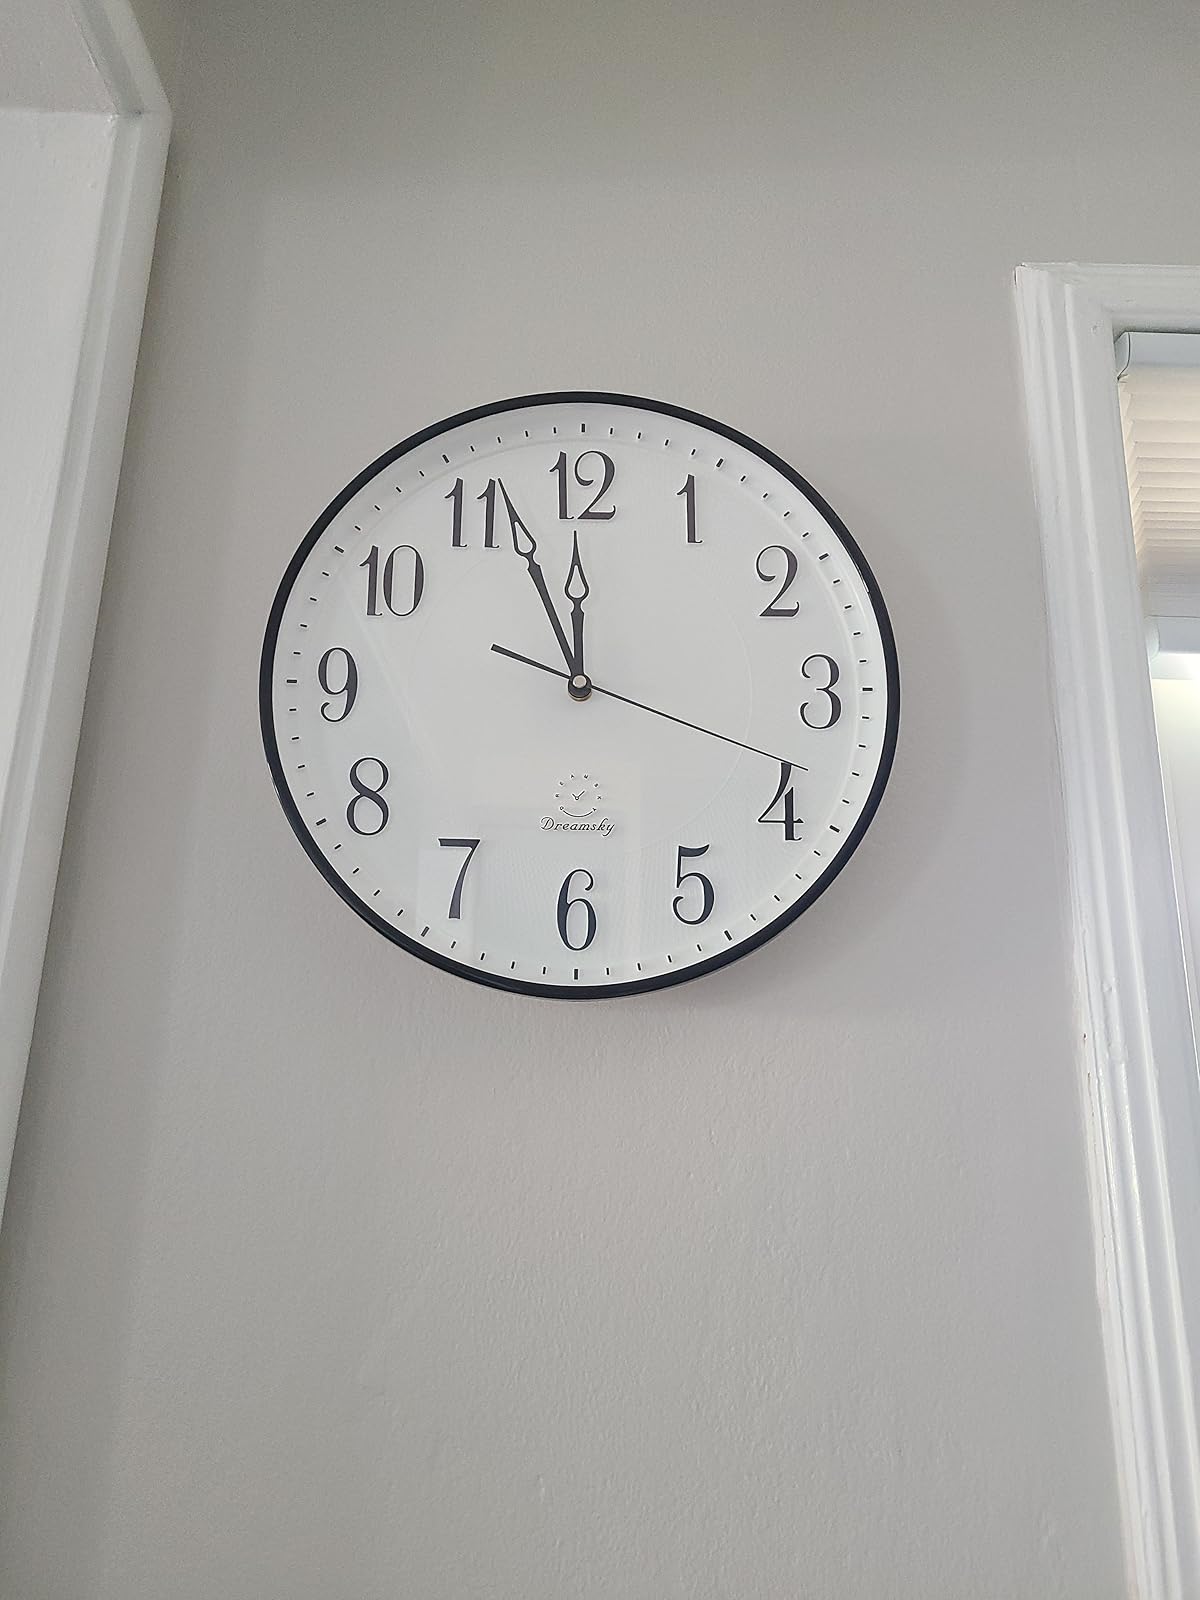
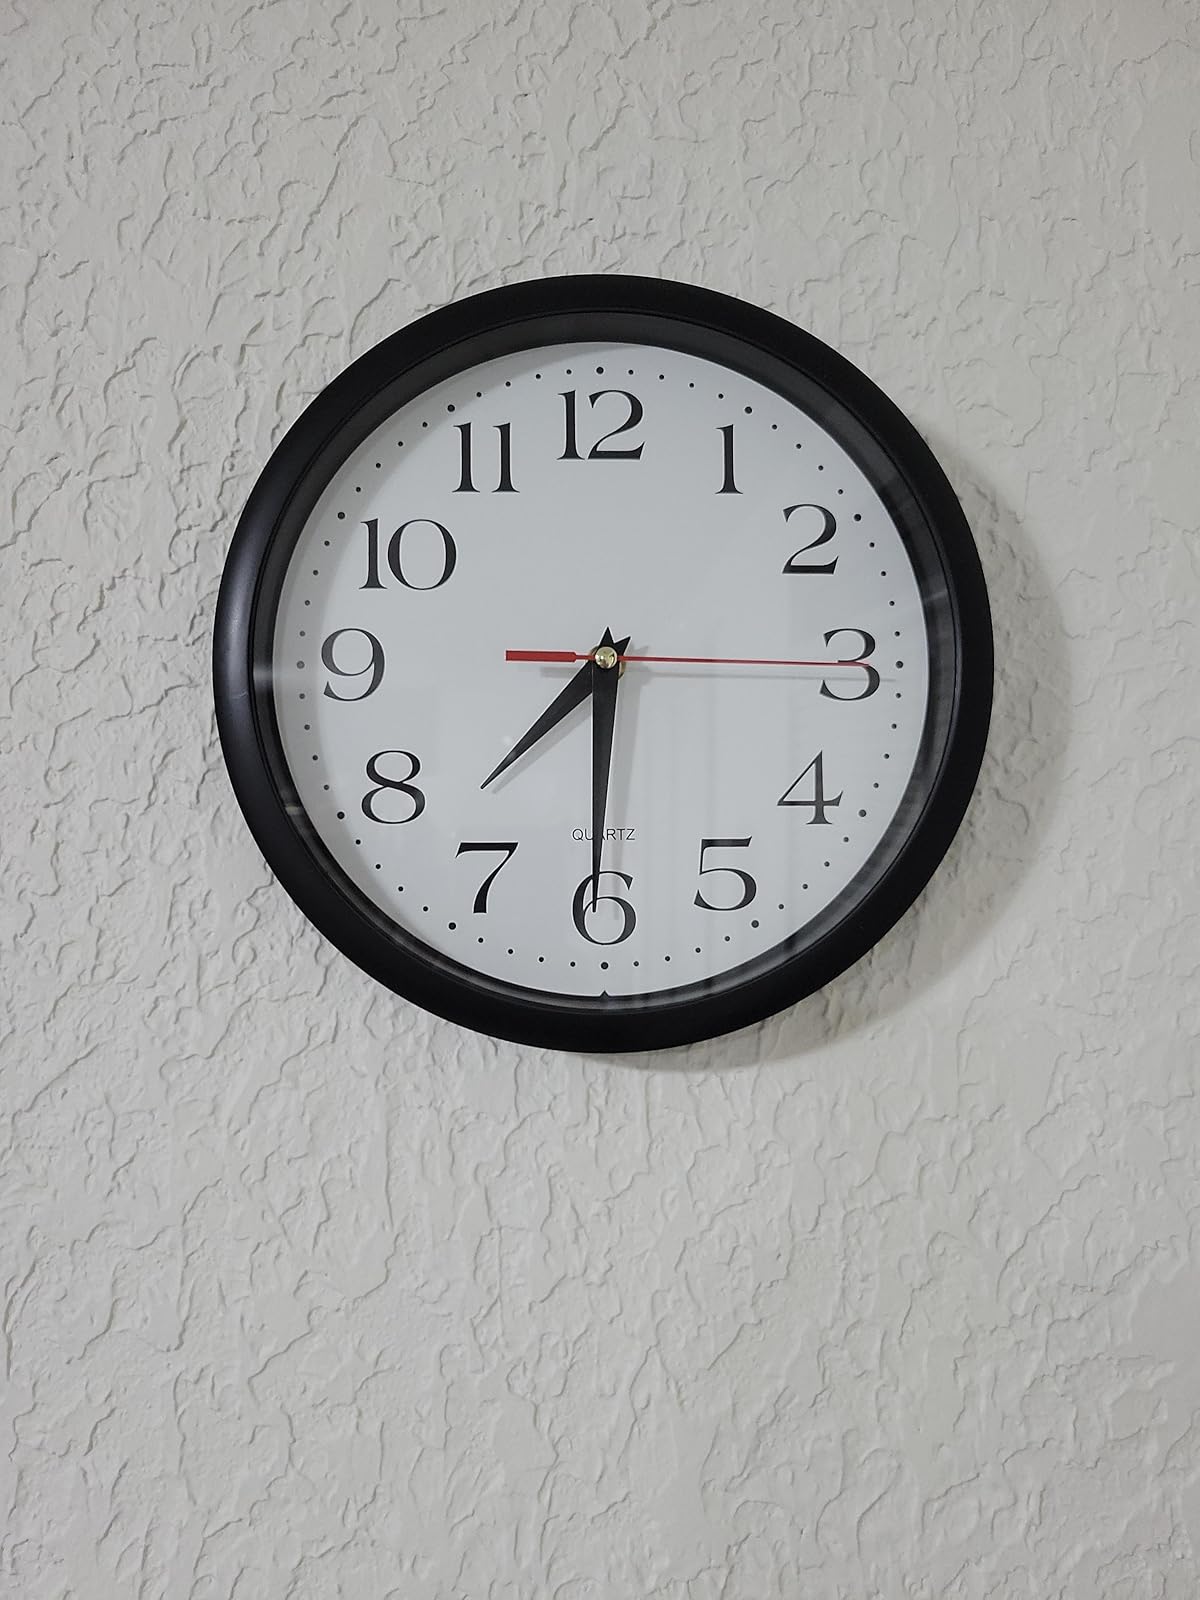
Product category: clock
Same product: no